North Tyneside

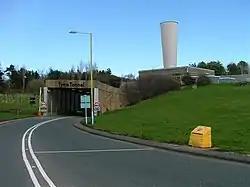
Tyne Tunnel Southern Entrance

North Tyneside lies in the coalfield that covers the South-East of the historic county of Northumberland. It has traditionally been a centre of heavy industry along with the rest of Tyneside, with for example the Swan Hunter shipyard in Wallsend, and export of coal. Today most of the heavy industry has gone, leaving high unemployment in some areas (over the borough, 5.1% compared to 3.7% for the UK in 2022).